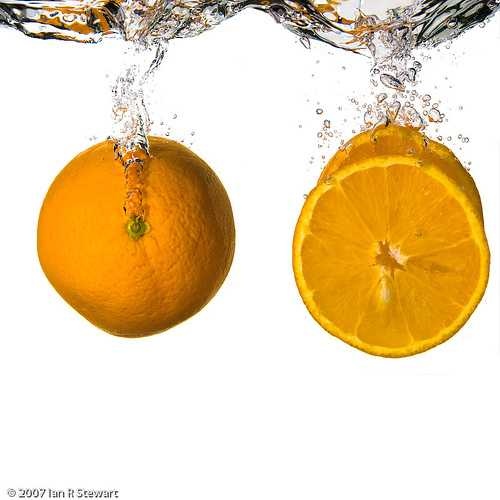
Label: Orange